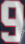
Number: 9